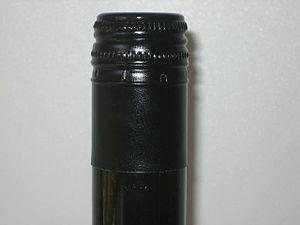
Une capsule à vis sert à fermer hermétiquement les bocaux de conserve en verre et les bouteilles comportant un col fileté. Ces bouteilles, à l'inverse de celles qui sont fermées par des capsules, peuvent être rebouchées. Les capsules à vis existent dans une variété de dimensions, de formes et de matériaux.